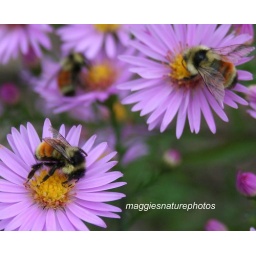
bees on flowers in front of rock 2 026